Jodensavanne

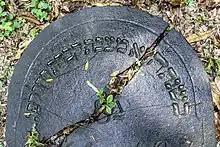
A recovered gravestone from one of the cemeteries located in Jodensavanne, inscribed in Hebrew

As of the current day, all that remains at the site of Jodensavanne are the remnants of the "Berache ve Shalom" Synagogue, alongside three cemeteries, of which the headstones are primarily inscribed with Hebrew and Portuguese.